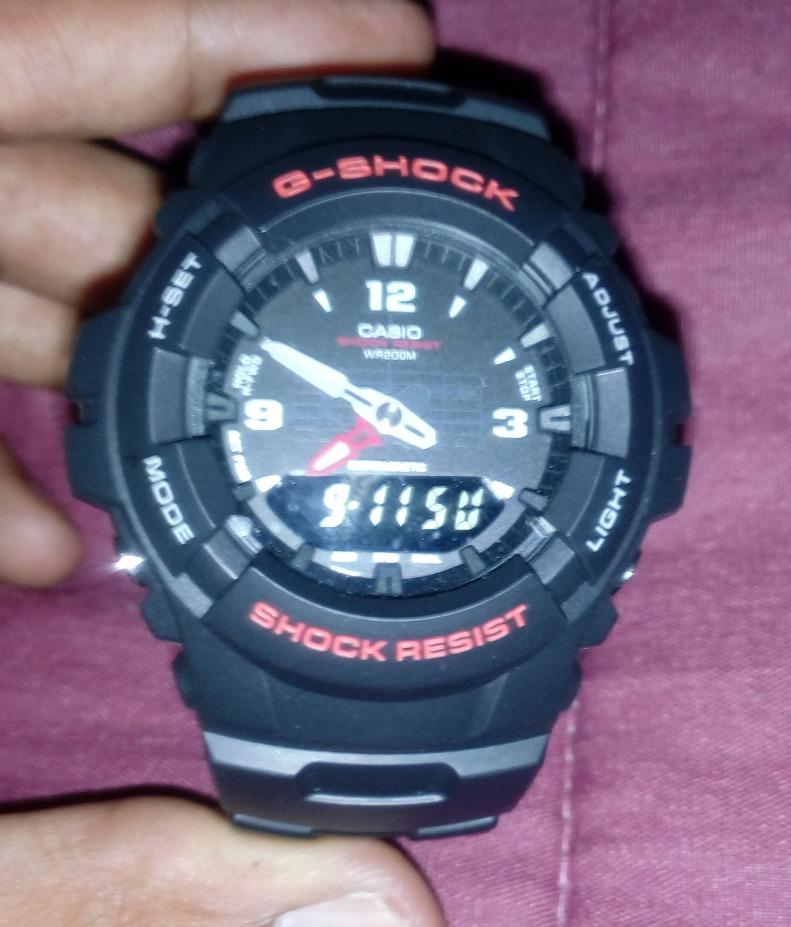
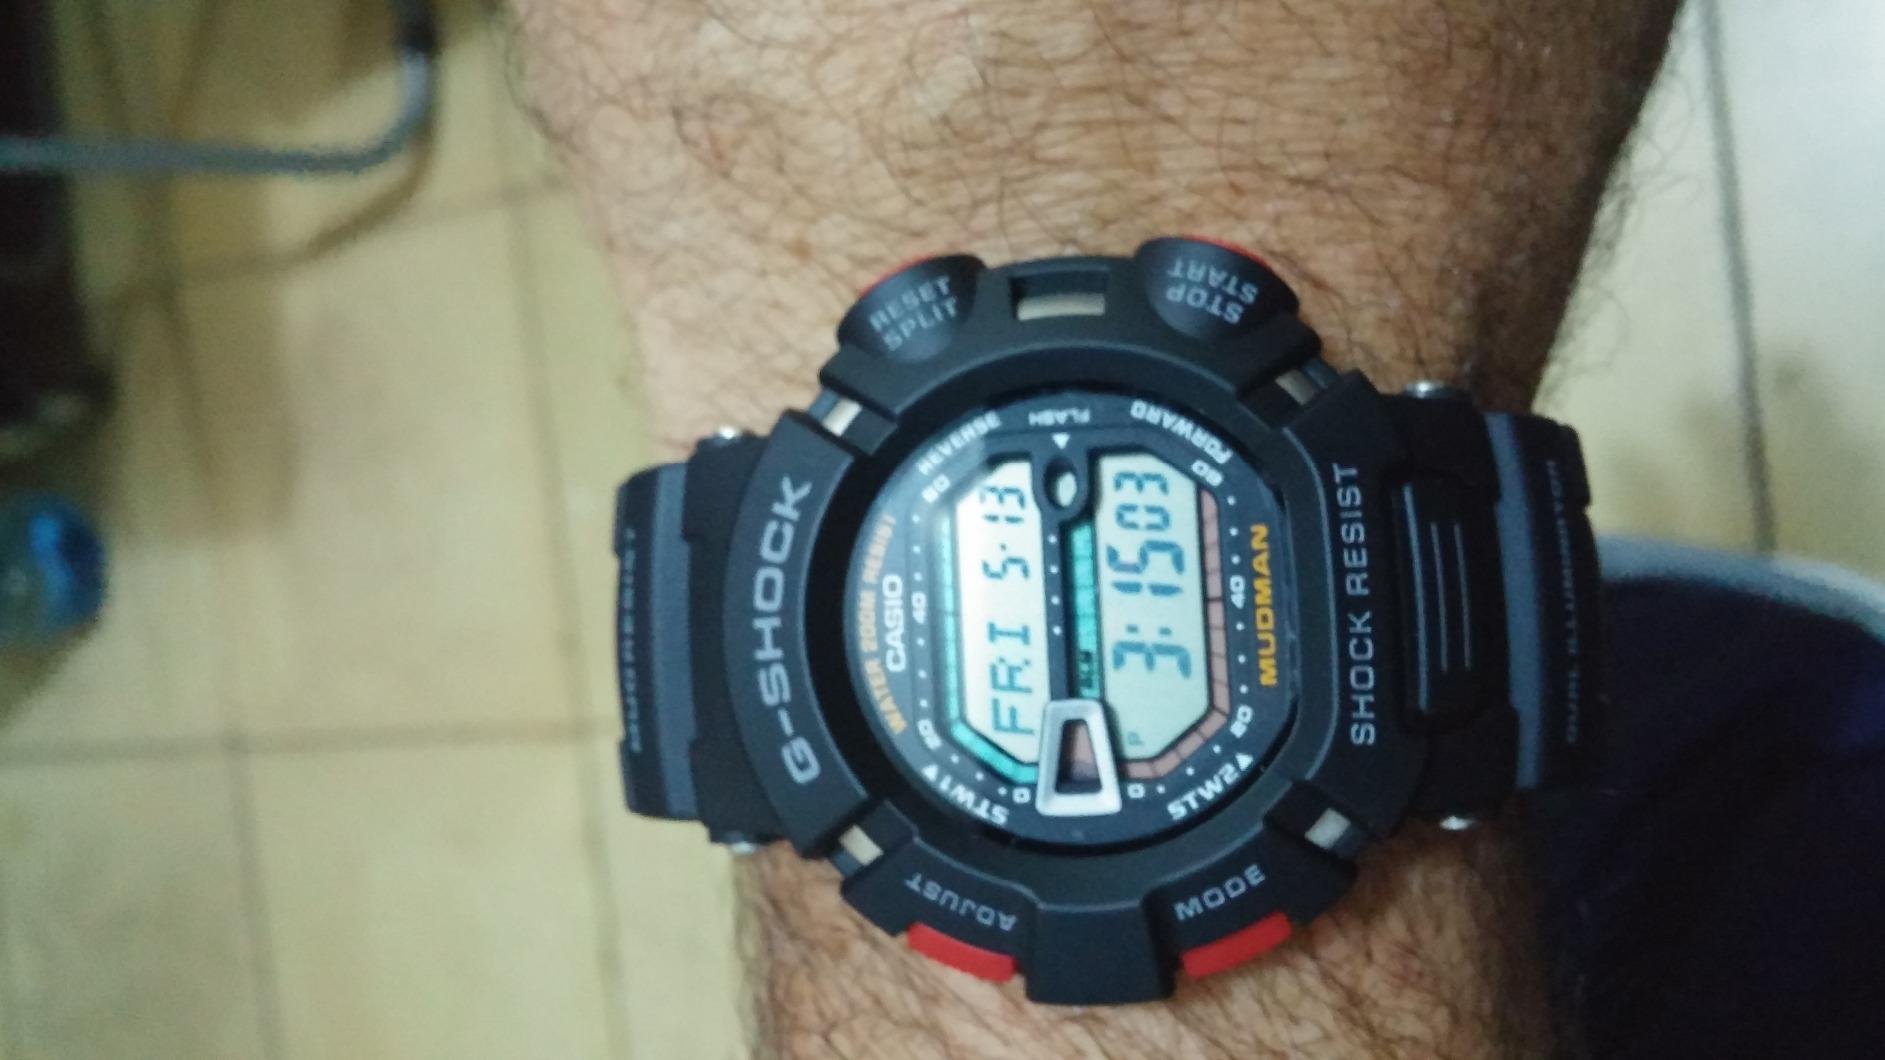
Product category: accessories_watch
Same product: no